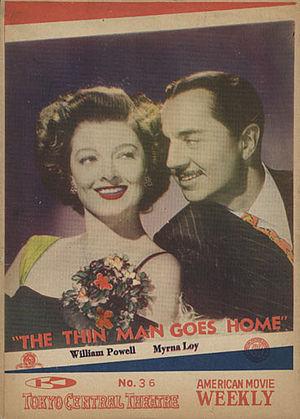
L'introuvable rentre chez lui est un film américain réalisé par Richard Thorpe, sorti en 1945.